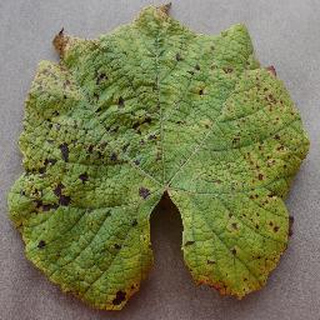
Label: grape_leaf_blight